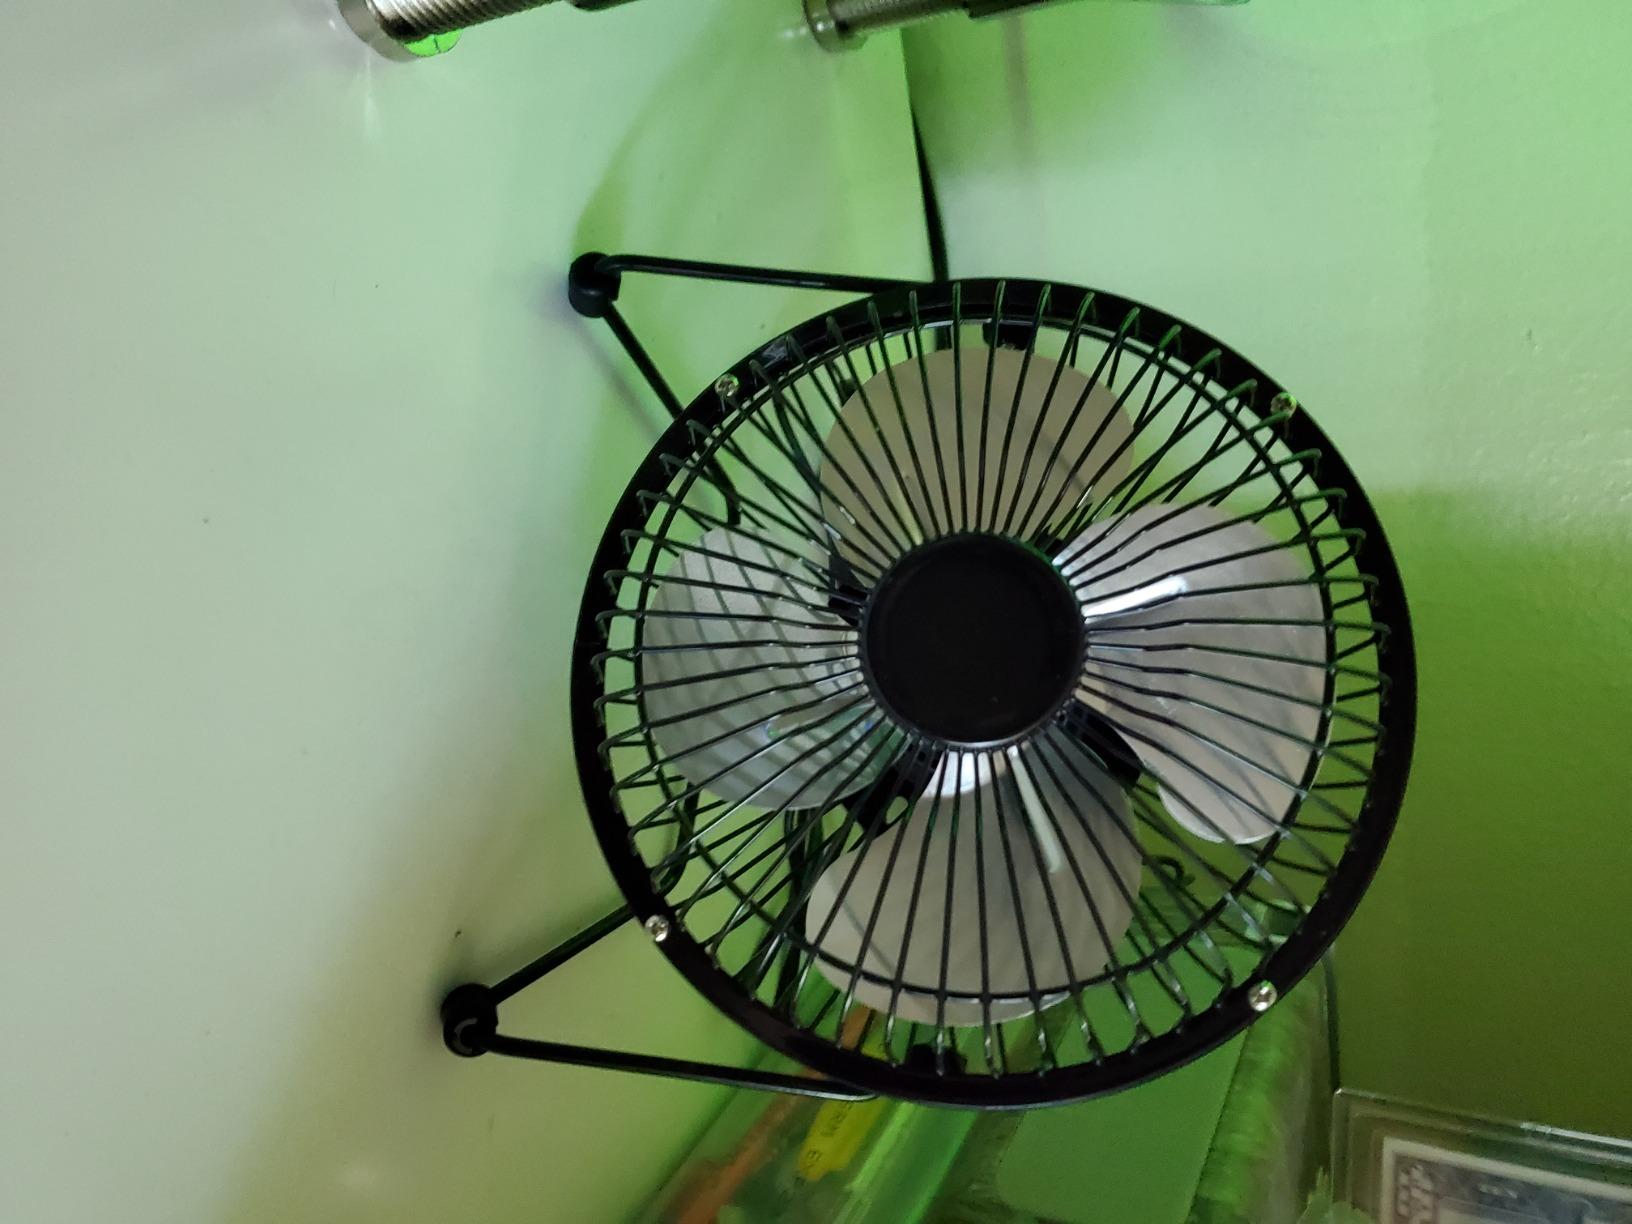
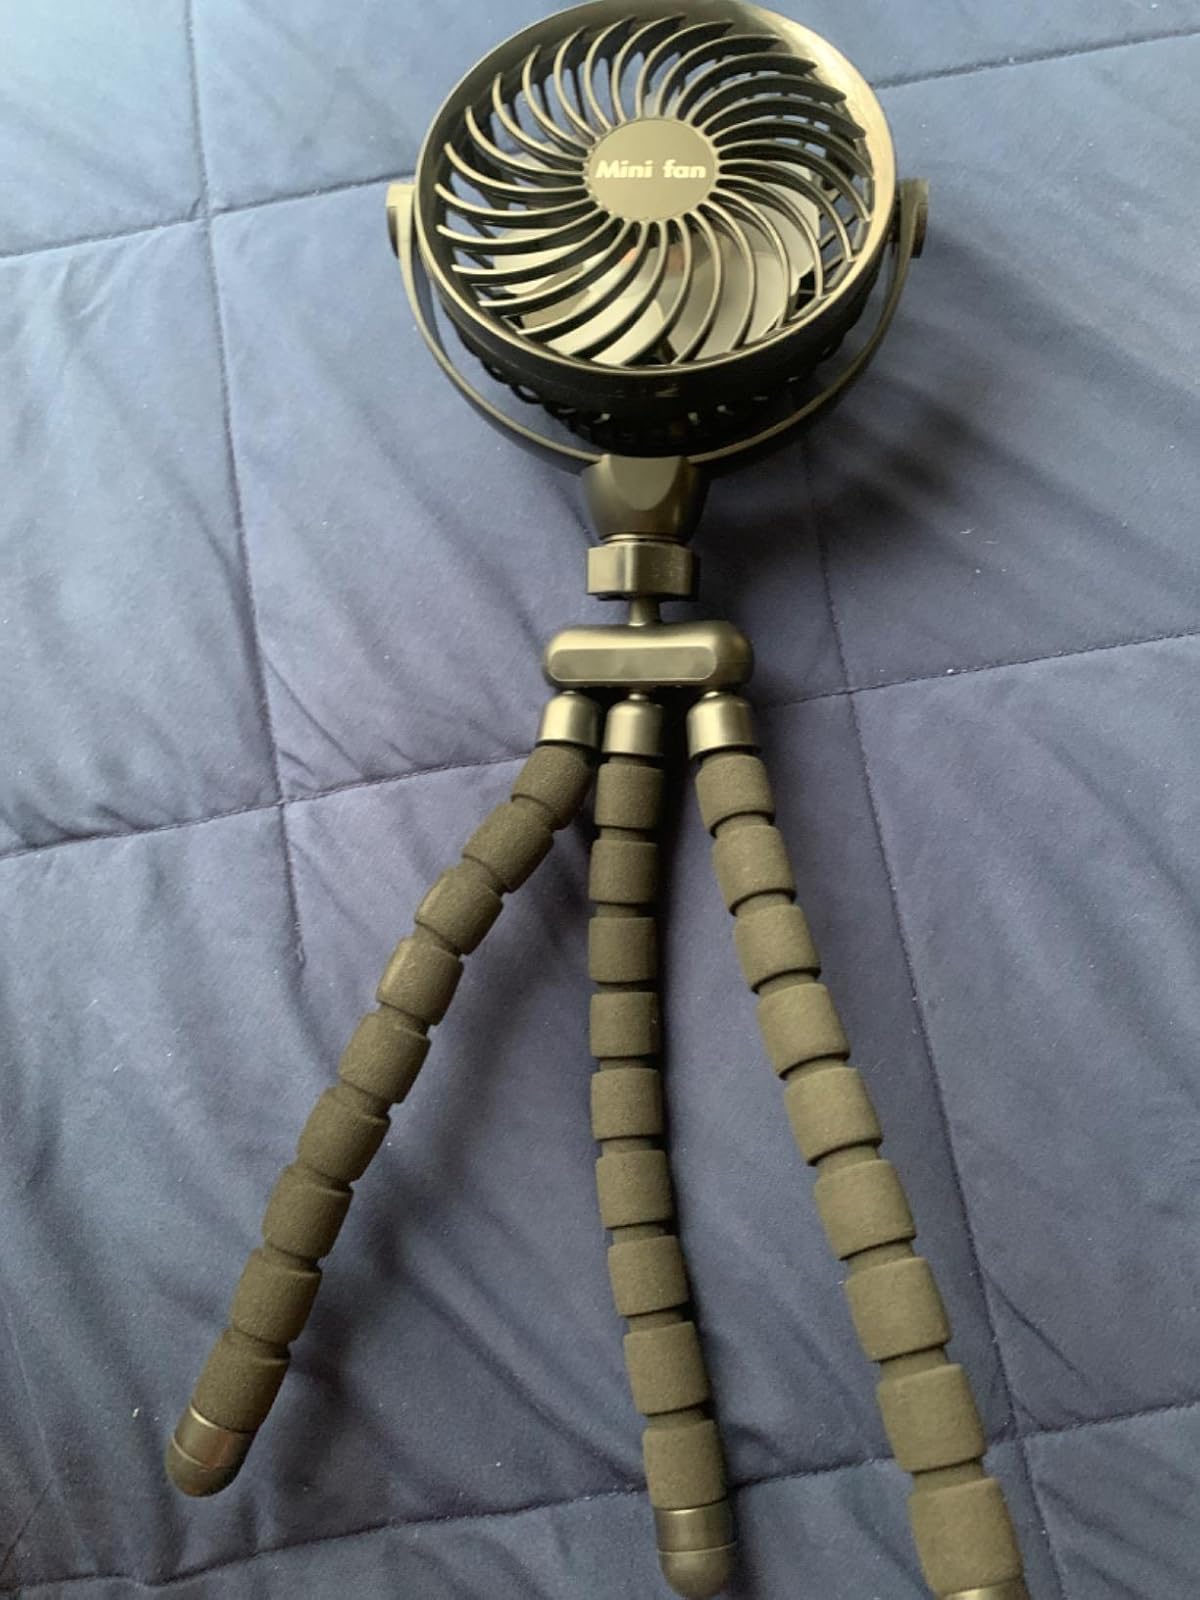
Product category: fan
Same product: no